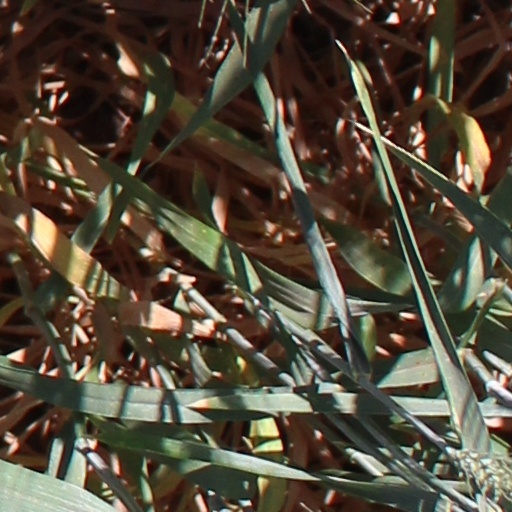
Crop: wheat